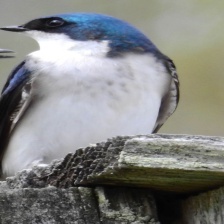
Species: TREE SWALLOW
Scientific name: TACHYCINETA BICOLOR